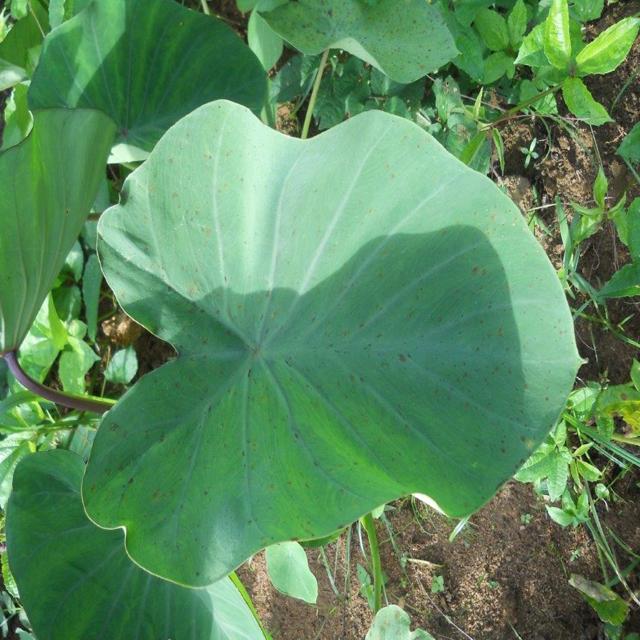
Label: Healthy